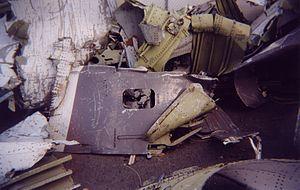
Débris récupérés après le crash du vol Swissair 111. Au centre, une porte de soute. Notez comment la pièce s'est courbée à l'impact. Italiano: Rottami recuperati dall'incidente del volo Swissair 111. Al centro dell'immagine, la porta del cargo.
Le 2 septembre 1998, le McDonnell Douglas MD-11 effectuant le vol Swissair 111 entre New York et Genève s'écrase dans l'océan Atlantique au sud-ouest de Halifax, à huit kilomètres de la côte, tuant les 229 personnes à bord, ce qui en fait l'accident le plus meurtrier d'un MD-11 et de la compagnie Swissair.